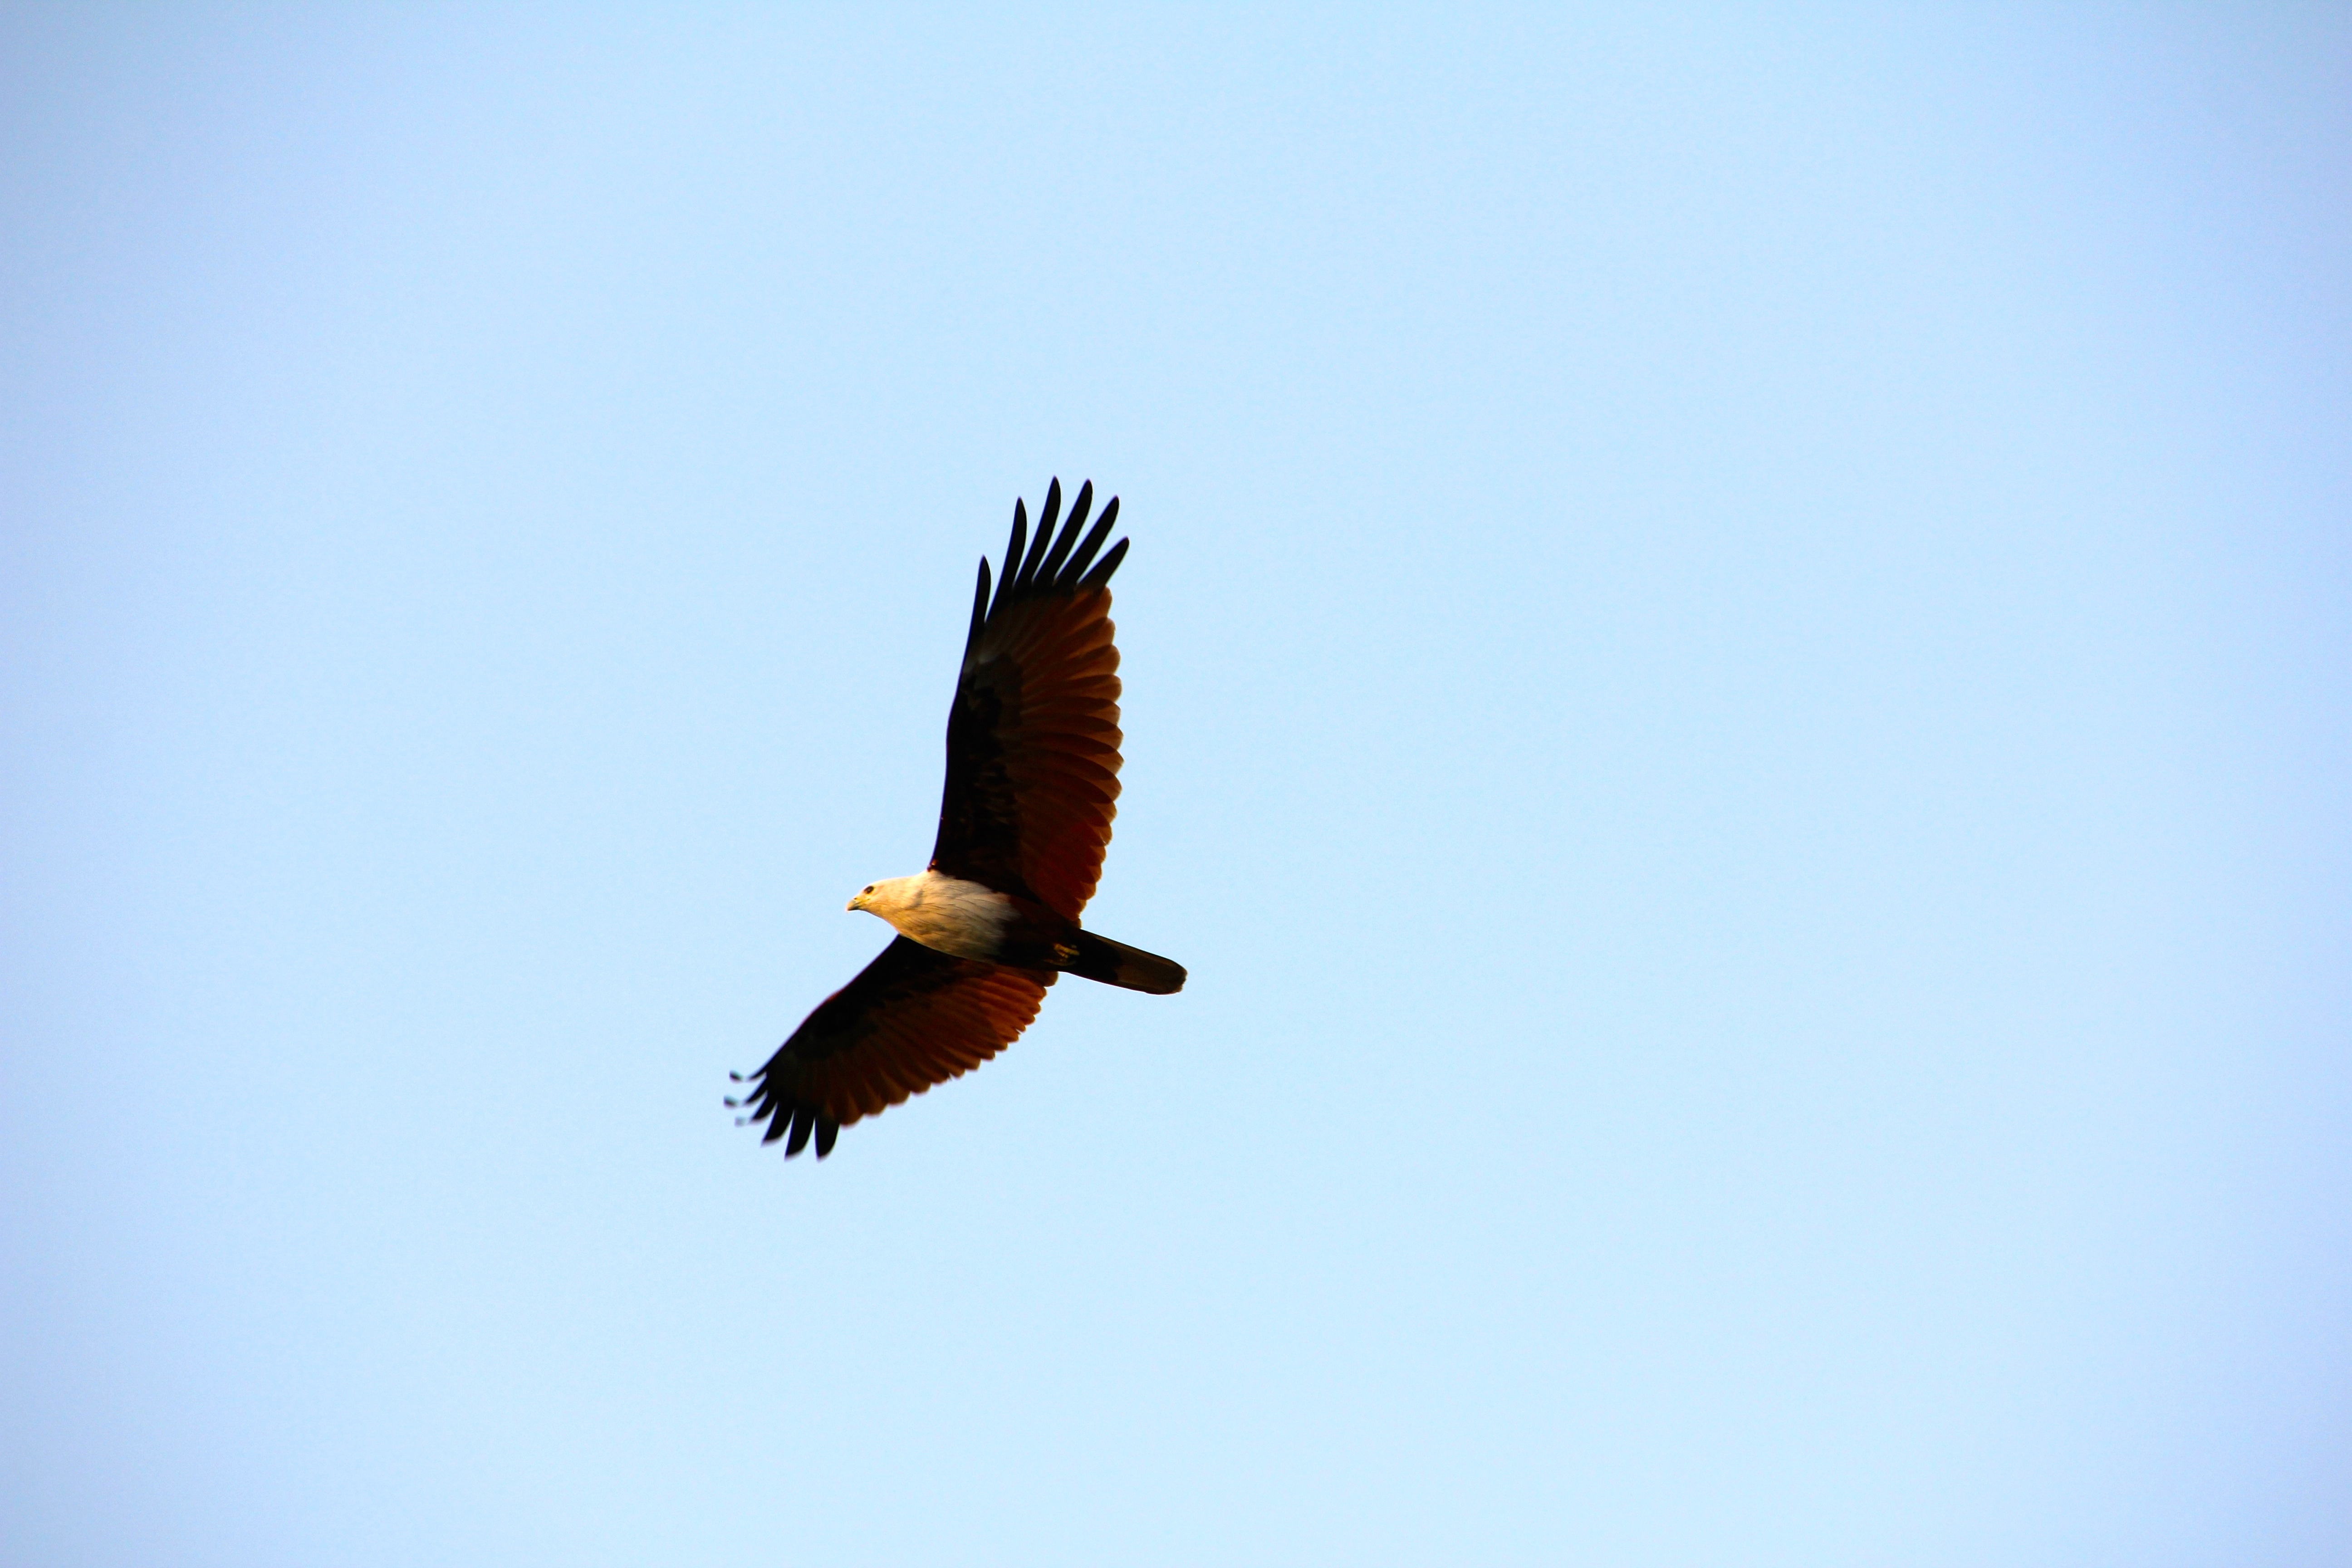
bird, wing, fly, flight, eagle, hawk, fauna, raptor, bird of prey, bald eagle, vertebrate, buzzard, adler, white tailed eagle, accipitriformes